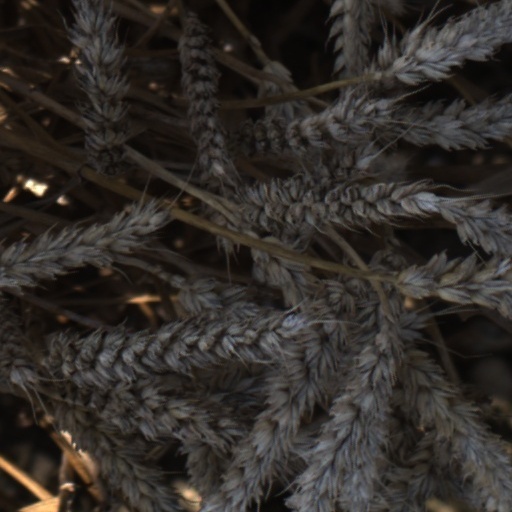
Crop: wheat